Evolution of management systems

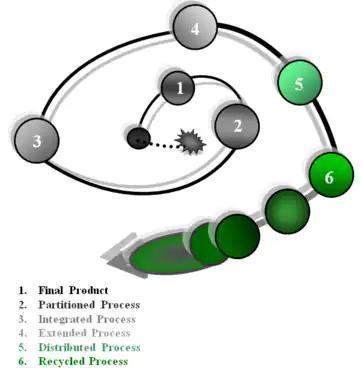

During the process of utilizing added value, the asset-recovery practices expand quickly to a majority of products and services (Dell, IBM, Xerox). New products are being designed for extended life spans and multiple profit cycles. Reverse logistics and reverse logistics management (RLM) are adding new loops to the traditionally unidirectional processes of supply chains. Old supply chains have become demand chains and now reverse value chains, demonstrating that value can be added in both directions: through the forward pass of production as well as through the backward pass of recovery and remanufacture. Concepts of easy disassembly, durability, reuse and recycling are built in into equipment design.